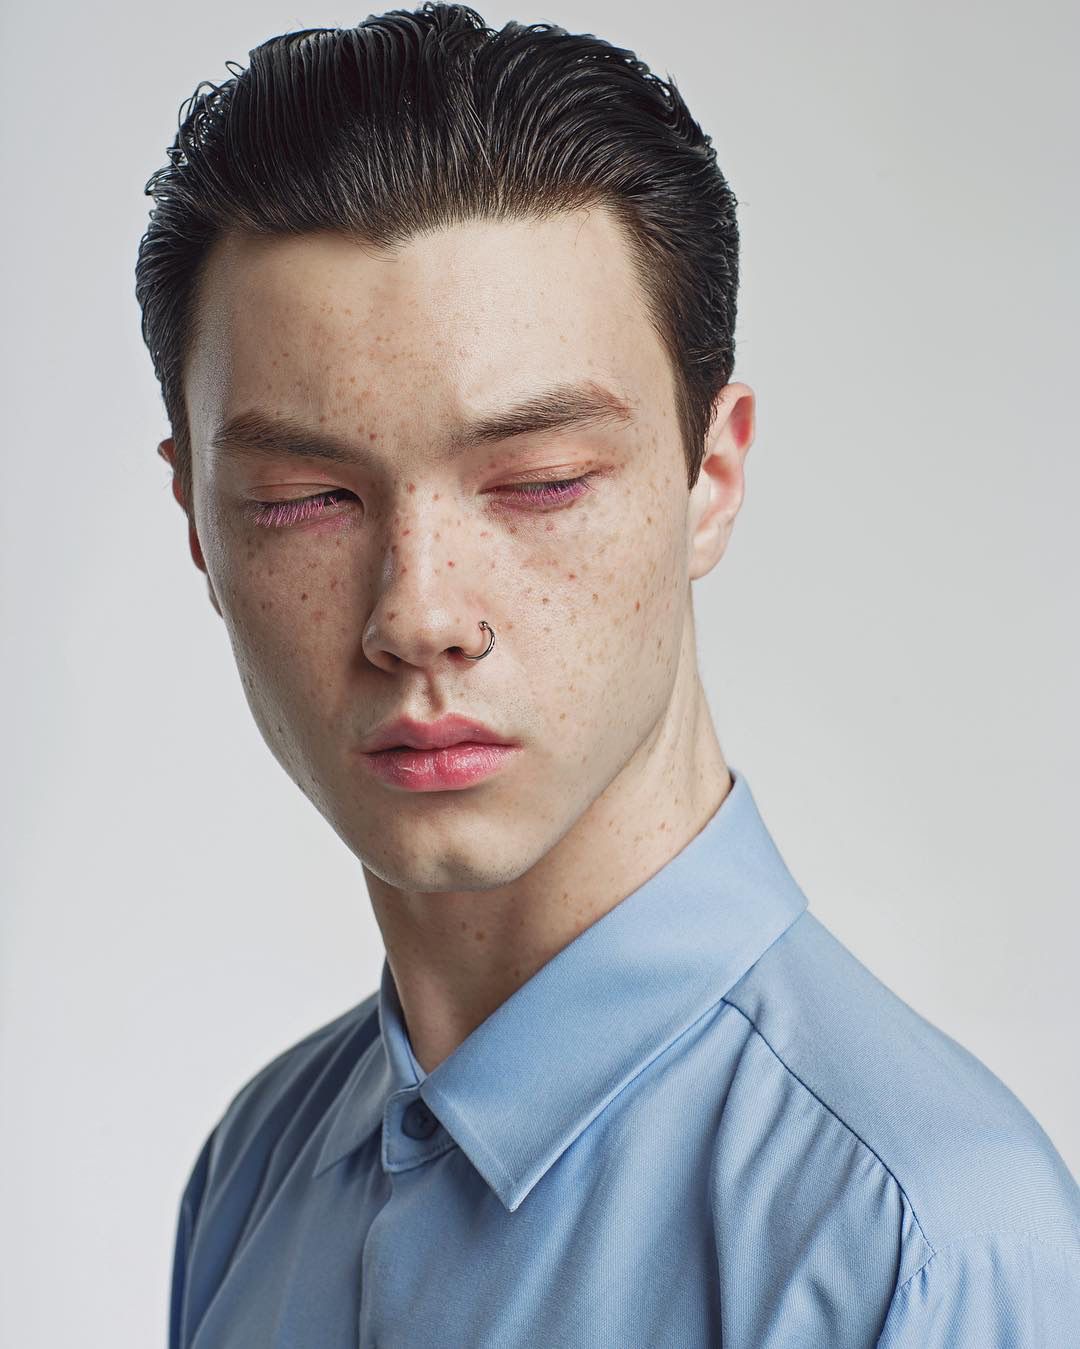
Gender: men